Barry Fry

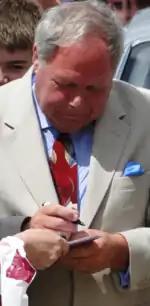
Fry at Upton Park in 2011

Barry Francis Fry (born 7 April 1945) is an English former football player and manager. An inside forward, Fry scored a goal for England Schoolboys in front of nearly 100,000 supporters at Wembley and was seen as the best player in the team. He went on to sign for Manchester United as an apprentice but never played for the first team and then had brief spells with Bolton Wanderers, Luton Town and Leyton Orient, before he retired prematurely due to injury.